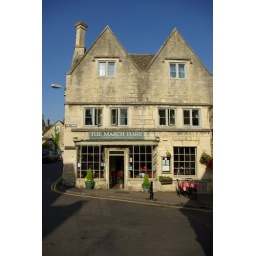
Note the clear blue sky - not often seen in England